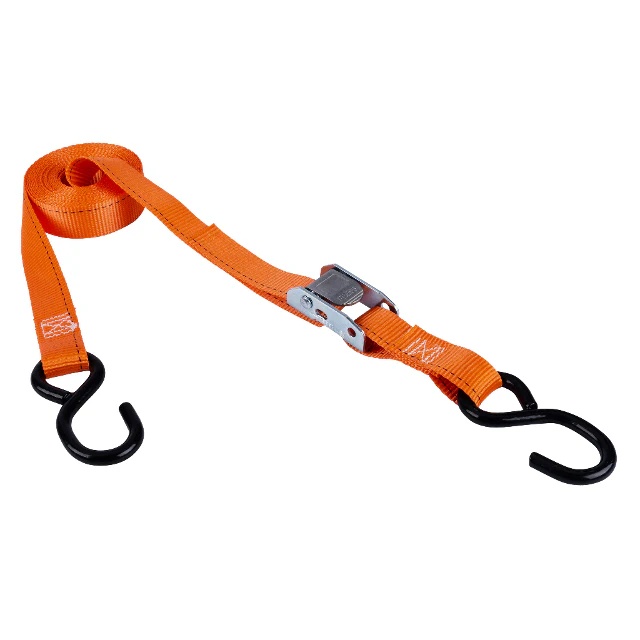
Keeper Cam Buckle Tie-Down S-Hooks
The Keeper® 15 ft. Cam Buckle Tie-Down features a durable high-visibility 1 in. Hi-Test® webbing and steel cam buckle with teeth grip for a tight and secure hold. Attach the large vinyl-coated S-hook to rings, hooks, anchors, D-Rings, and other cargo anchors. The cam buckle tie-down is ideal for securing small loads and equipments. 400 lbs. Working load limit 1" Hi-Test® webbing Non-marring vinyl coated S-Hooks Quick release thumb button
Brand: Keeper
Category: Hardware > Hardware Accessories > Chain, Wire & Rope > Tie Down Straps